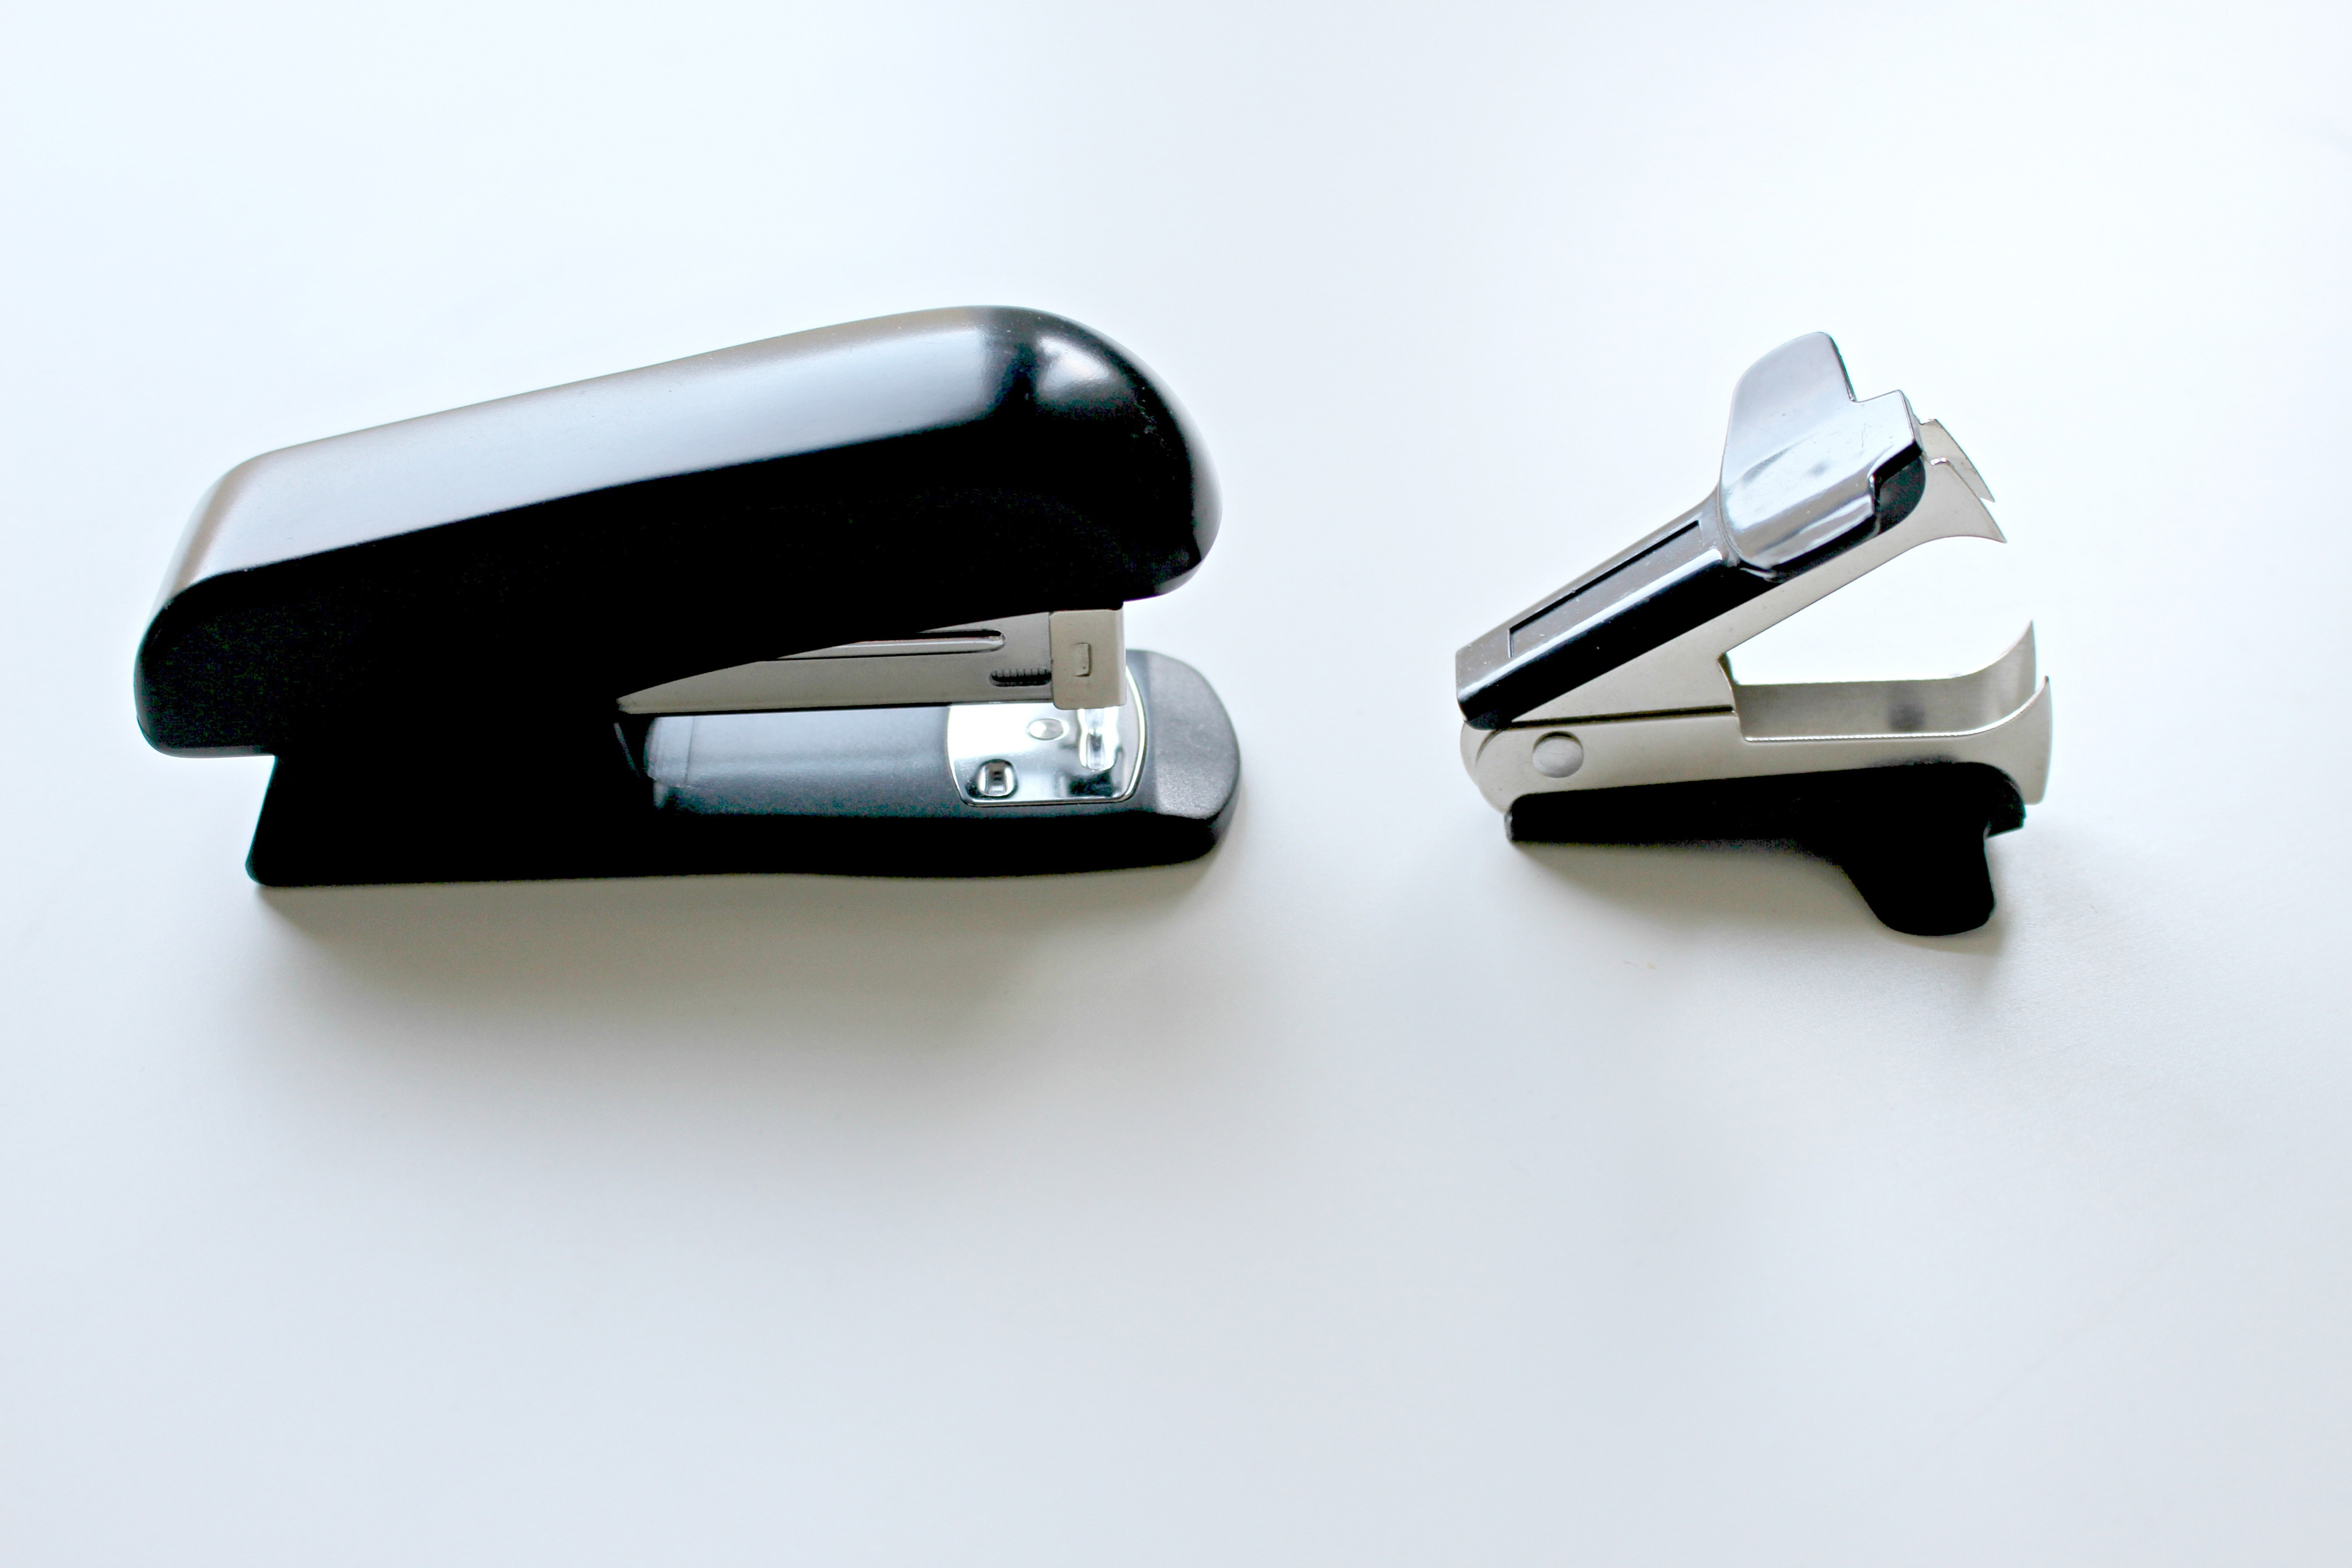
product, fashion accessory, door handle